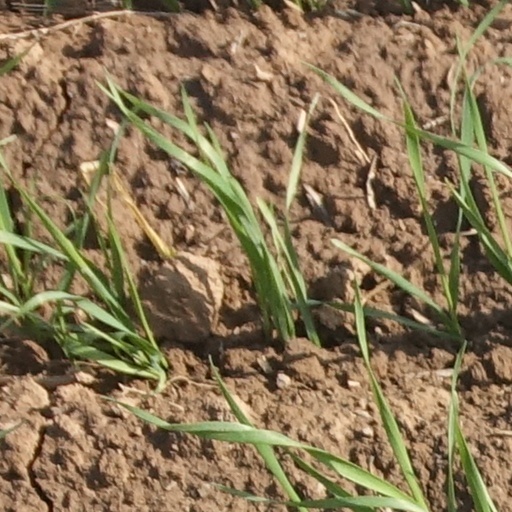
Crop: wheat